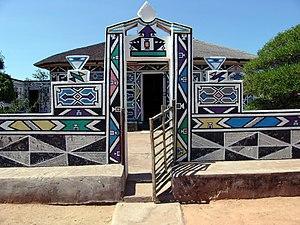
Esther Mahlangu, née en 1935 dans l'ancienne province du Transvaal, est une artiste sud-africaine de culture Ndébélé.